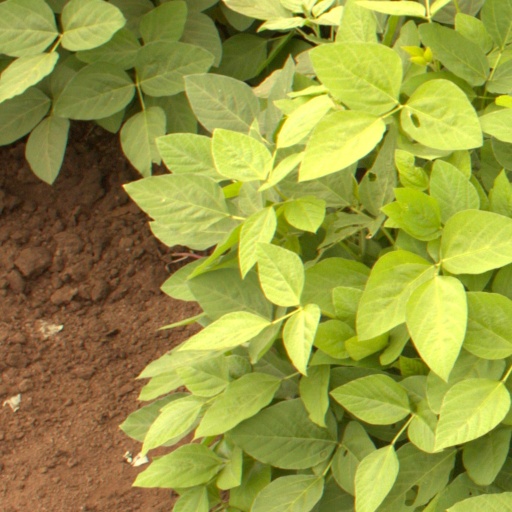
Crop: soybean